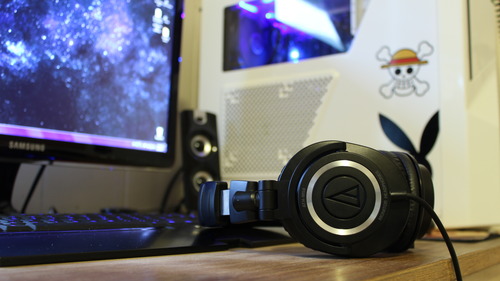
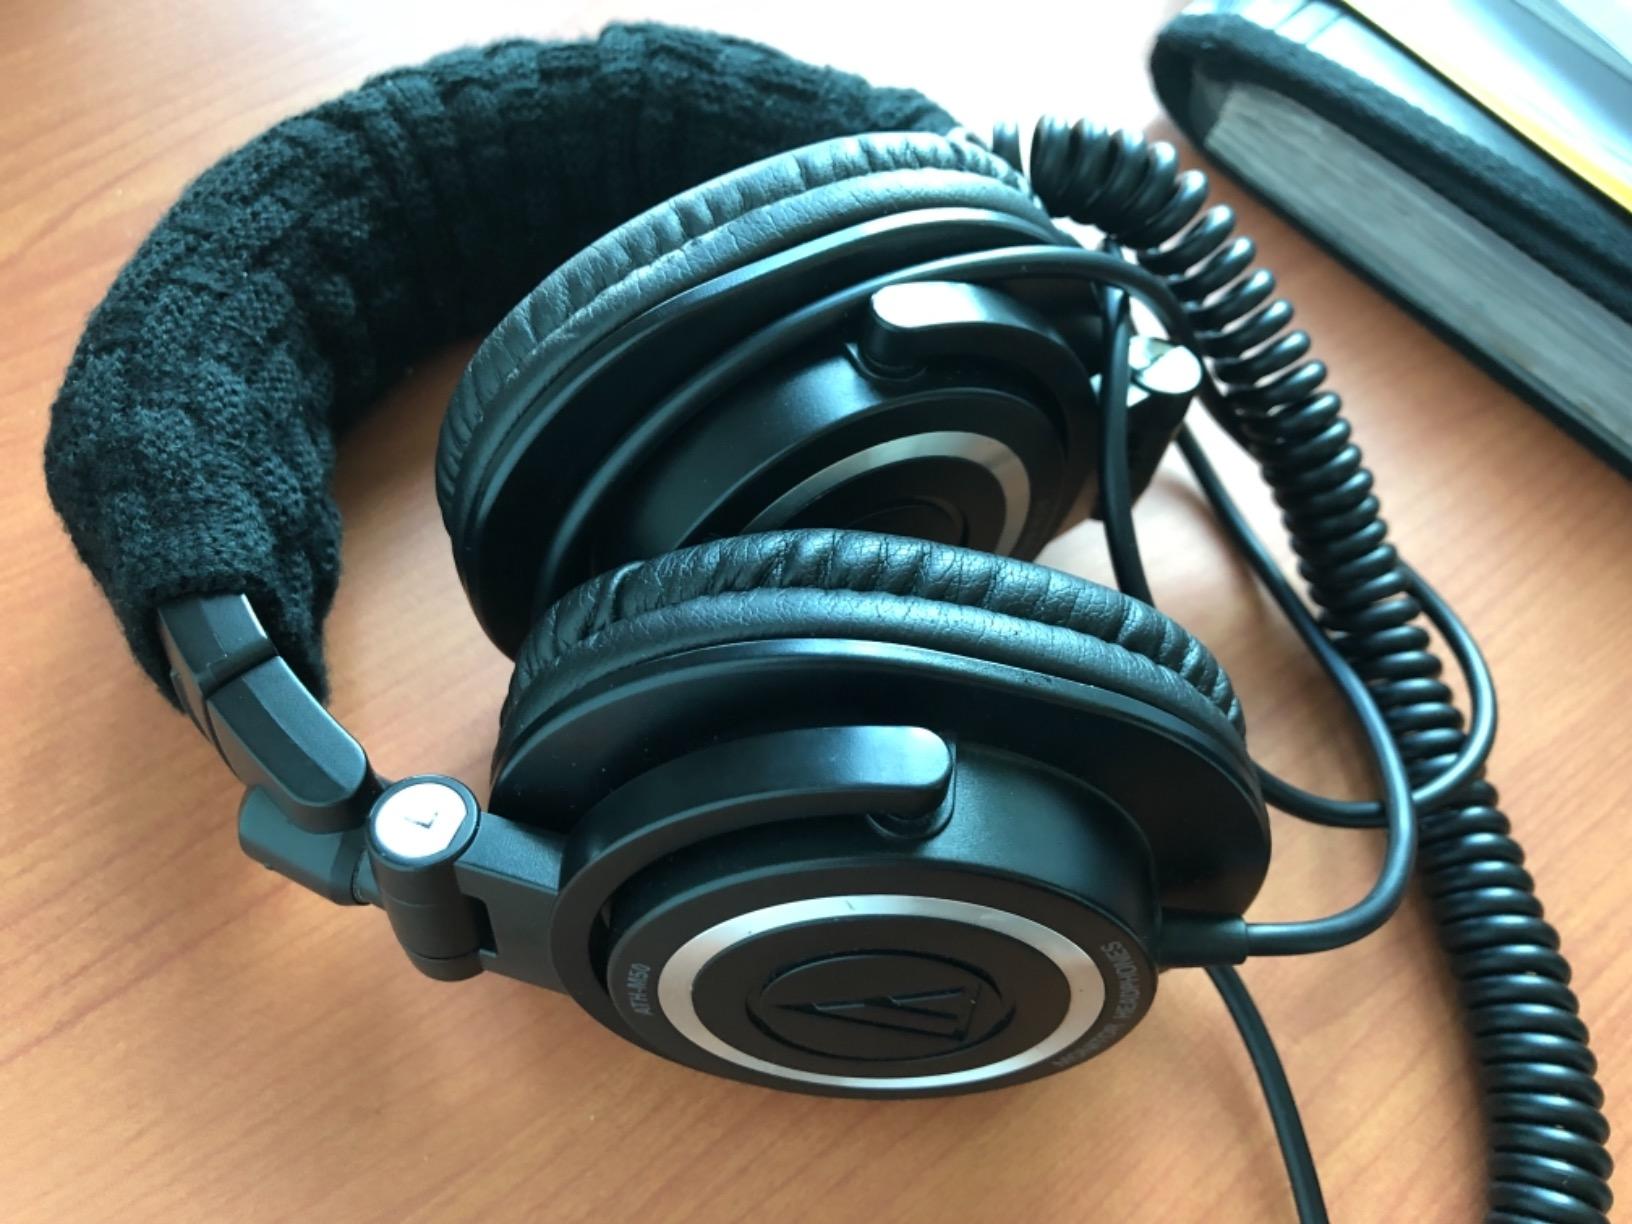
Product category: headphones
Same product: yes